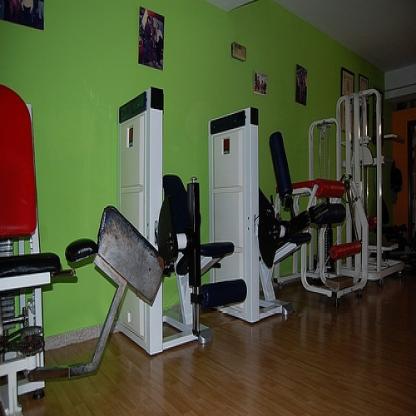
Scene: Indoor